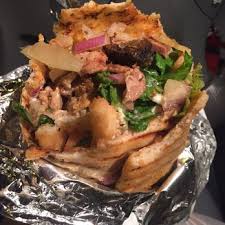
Yemek: kebap